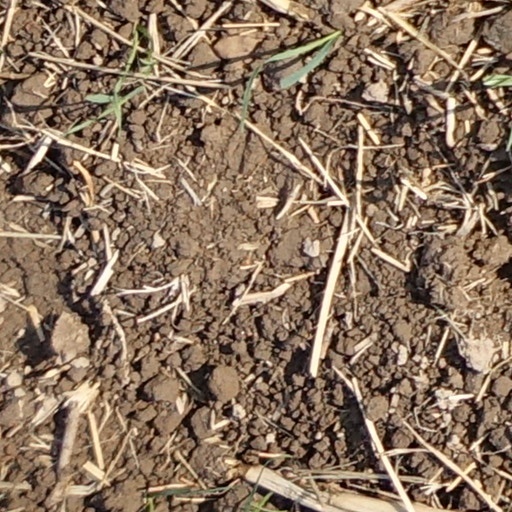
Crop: wheat